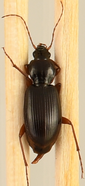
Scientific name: Synuchus impunctatus
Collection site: Harvard Forest & Quabbin Watershed NEON (HARV), plot HARV_005